Great Pyramid of Giza

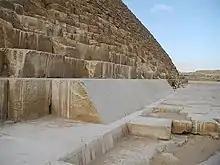
Remaining casing stones on the north side of the Great Pyramid

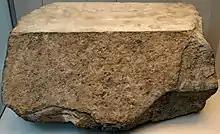
A casing stone in the British Museum

At completion, the Great Pyramid was cased entirely in white limestone. Precisely worked blocks were placed in horizontal layers and carefully fitted together with mortar, their outward faces cut at a slope and smoothed to a high degree. Together they created four uniform surfaces, angled at 51°50'40" (a seked of palms). Unfinished casing blocks of the pyramids of Menkaure and Henutsen at Giza suggest that the front faces were smoothed only after the stones were laid, with chiselled seams marking correct positioning and where the superfluous rock would have to be trimmed off.